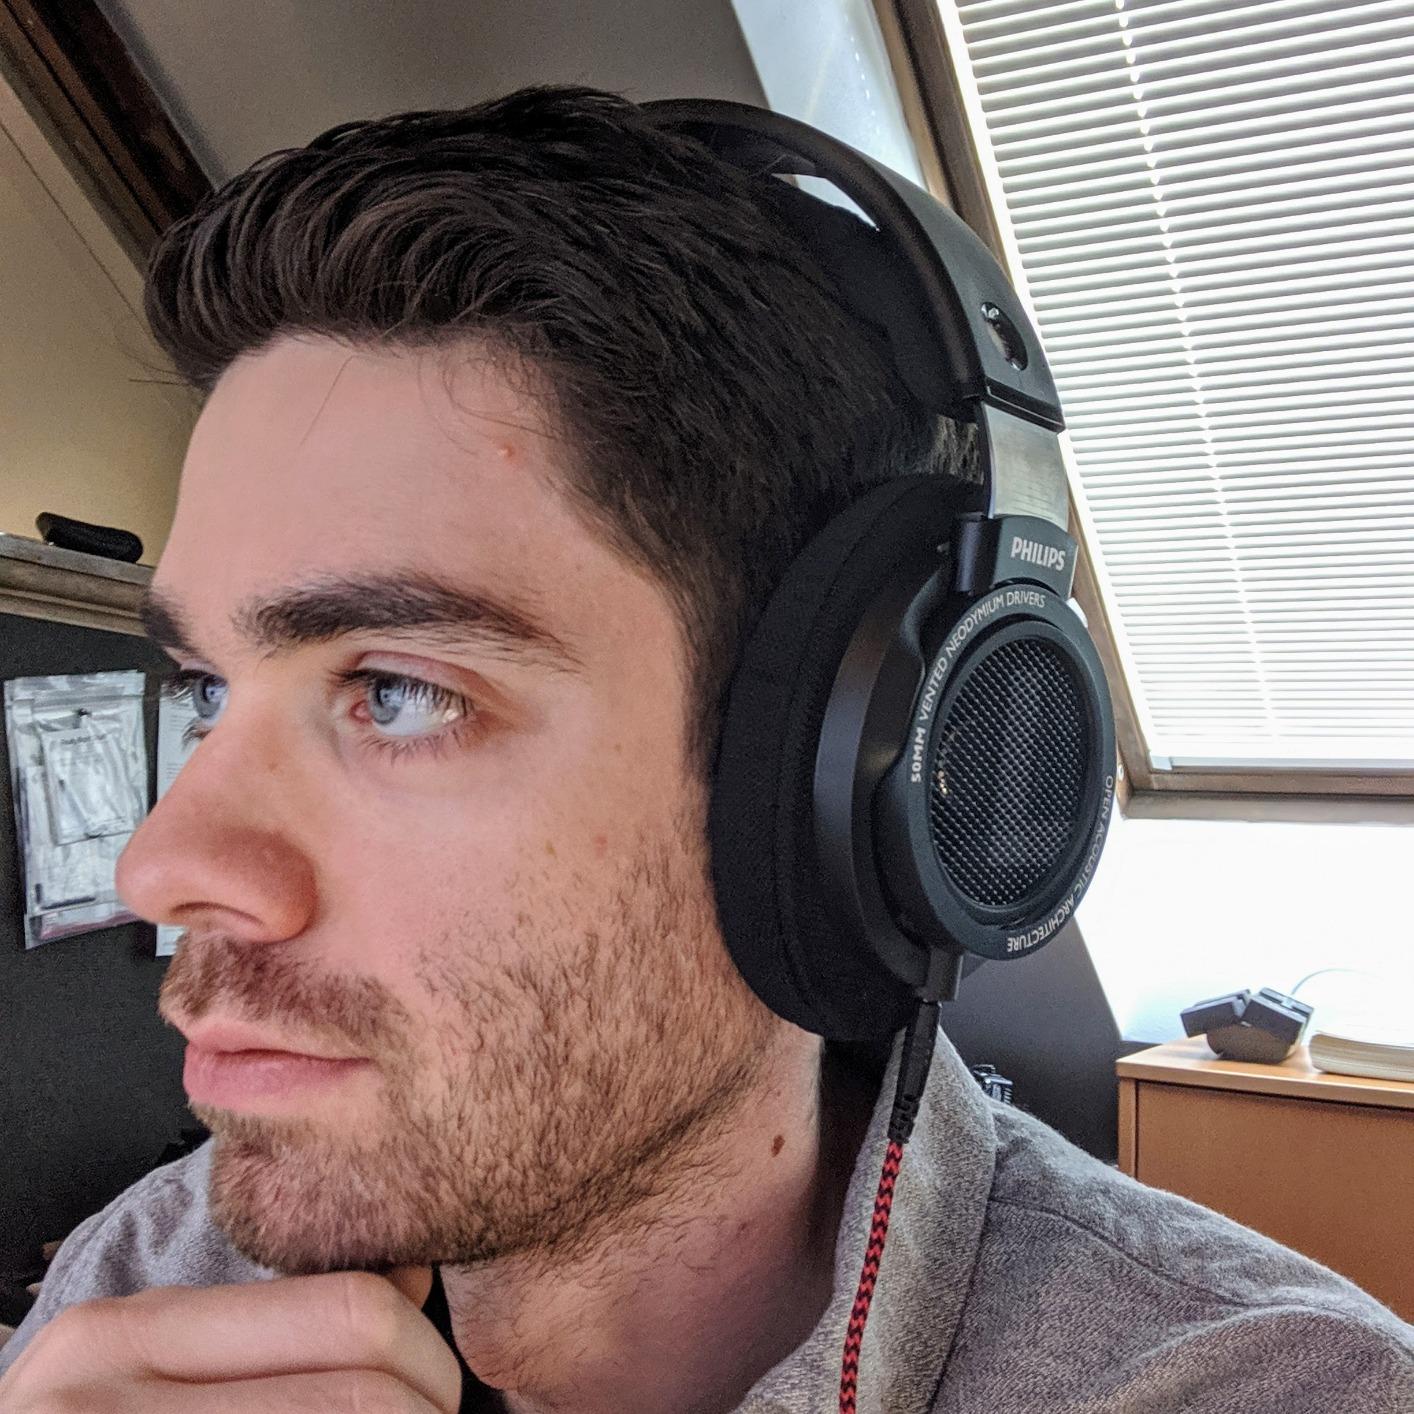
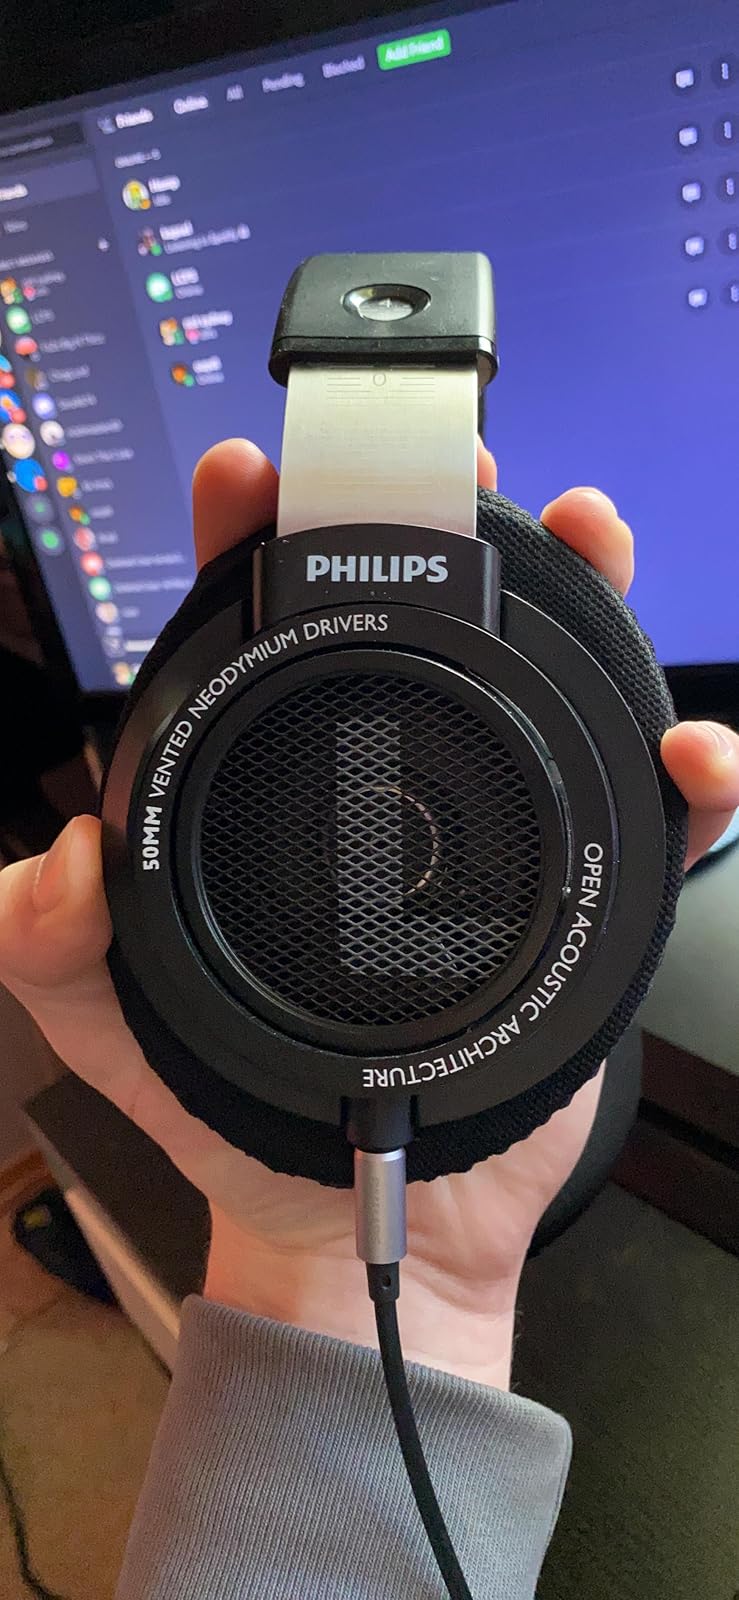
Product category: headphones
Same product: yes